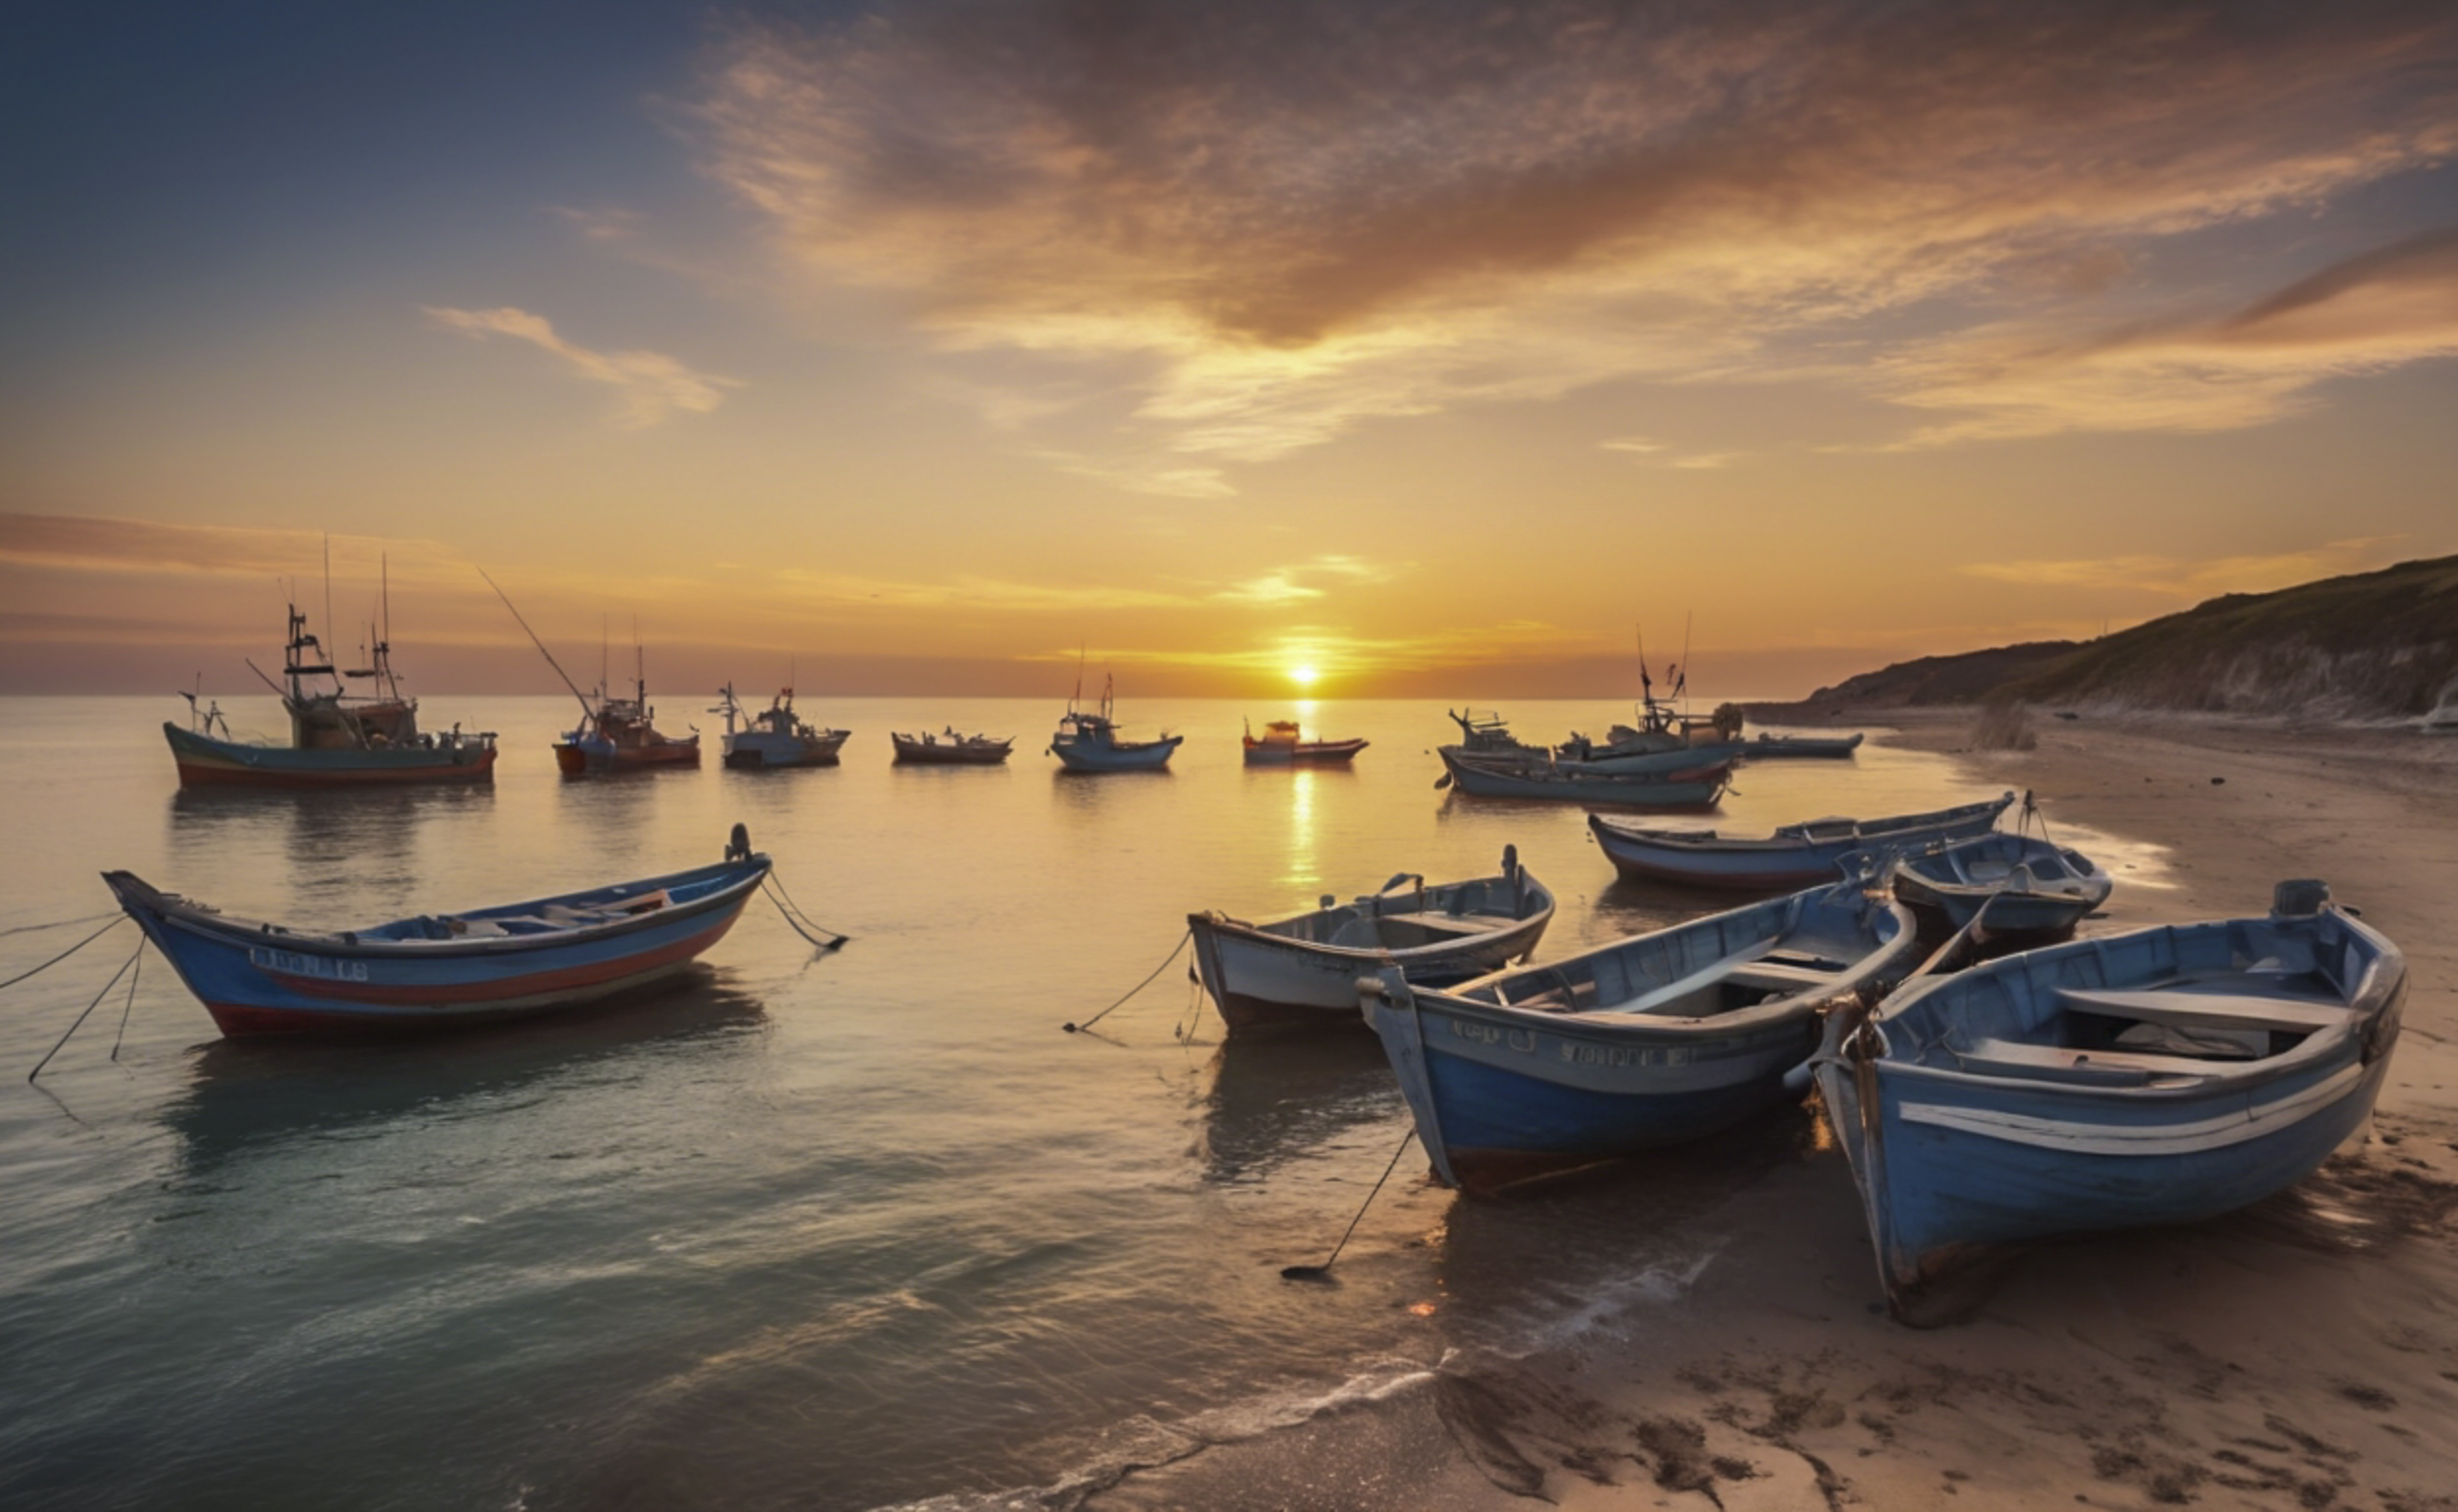
yellow, sky, water, summer, travel, nature, landscape, light, cloud, sea, wave, orange, color, sunset, ocean, vacation, sunrise, boat, beautiful, sunlight, horizon, coast, twilight, heaven, dusk, morning, reflection, dawn, golden, hdr, outdoors, bright, cloudscape, dark, illuminated, majestic, maldives, nobody, over, scenics, seascape, tranquil, view, vivid, watercraft, boats and boating equipment and supplies, beach, coastal and oceanic landforms, vehicle, body of water, afterglow, wood, ship, shore, calm, water transportation, evening, lake, tropics, rock, bay, sound, tourism, canoe, harbor, boating, cumulus, inlet, loch, wind wave, astronomical object, skiff, lake district, sun, river